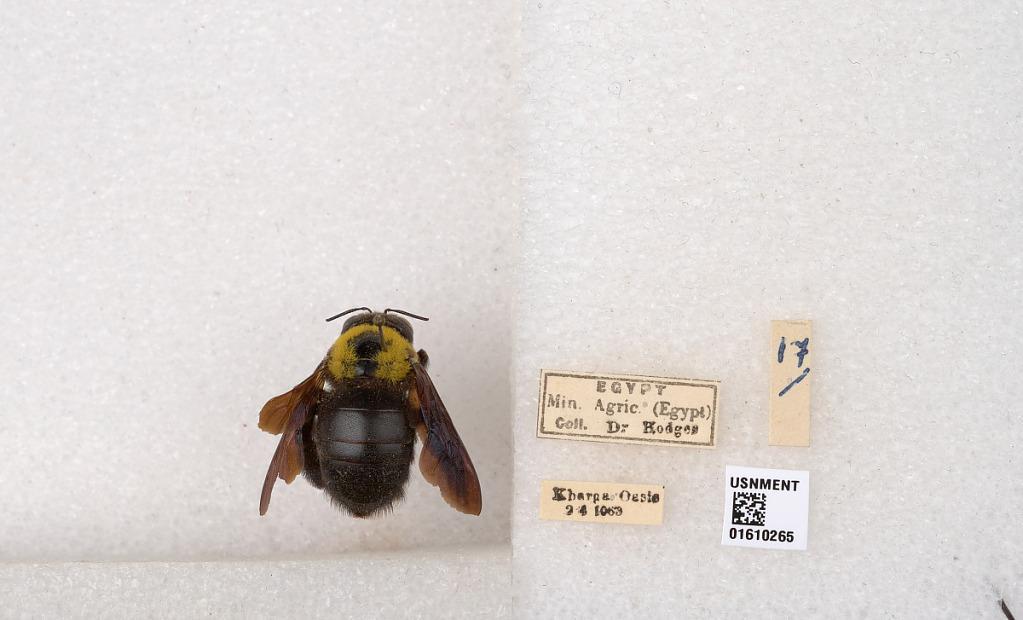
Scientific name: Xylocopa (Koptortosoma) aestuans (Linnaeus)
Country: Egypt
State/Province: New Valley
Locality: Kharga Oasis
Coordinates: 25.4325, 30.5578